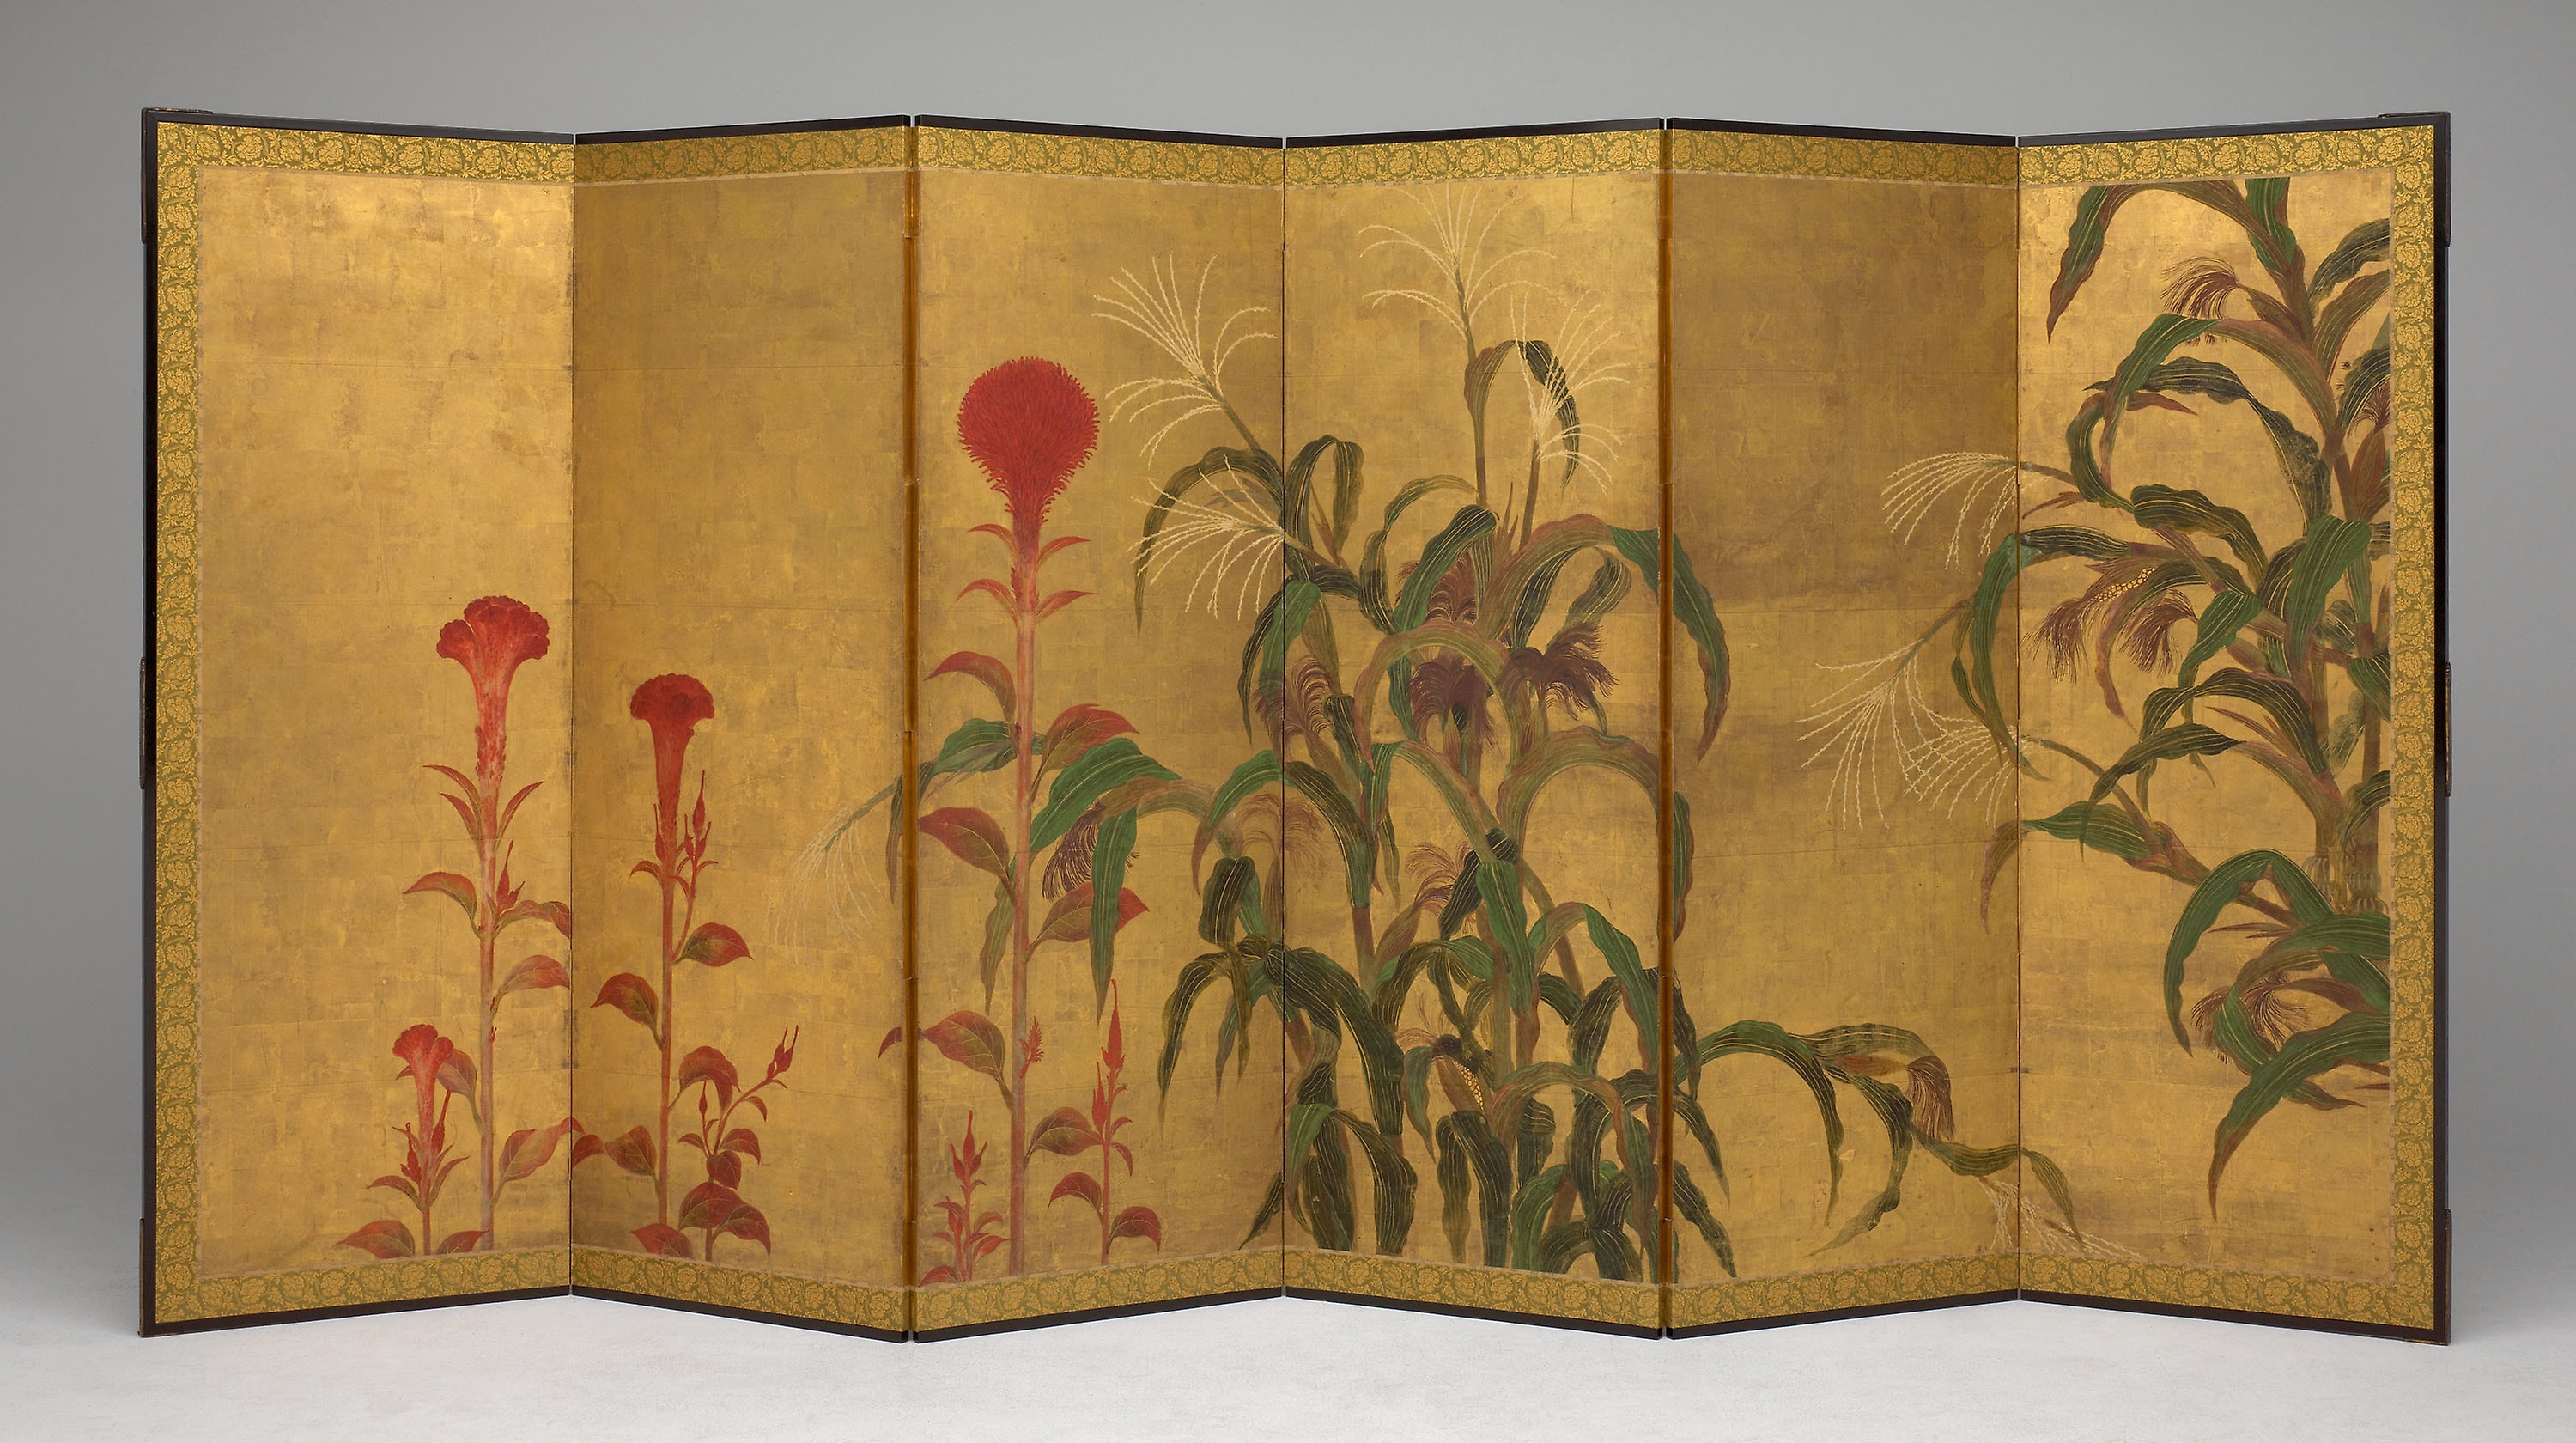
art, modern art, painting, room divider, still life, paint